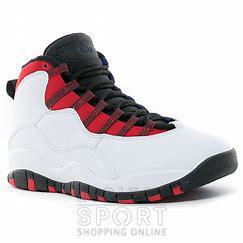
Brand: Jordan
Model: 10 Retro